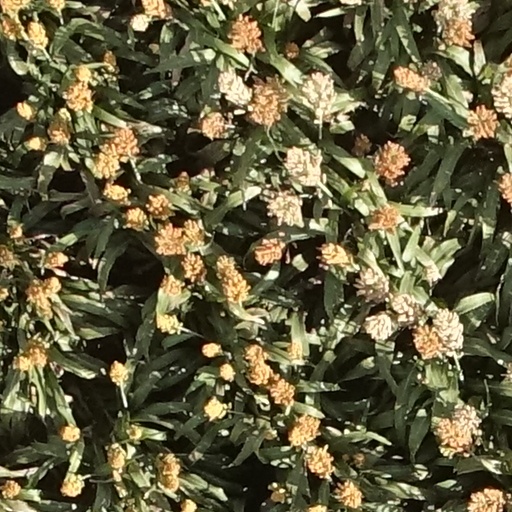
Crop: sorghum